Question: Please indicate a possible affordance area of the swing_baseball_bat that can be used for holding
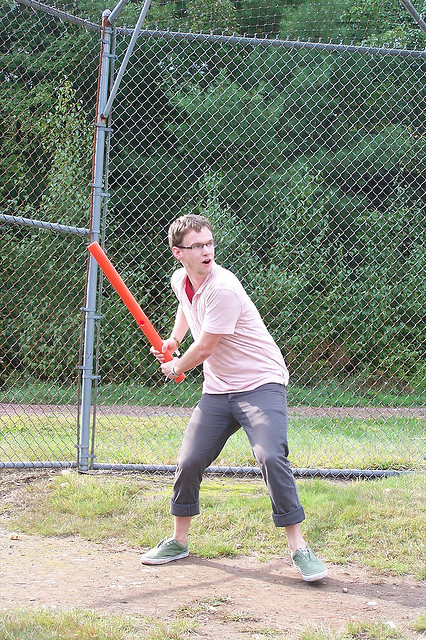
Answer: [144.953, 332.858, 189.986, 389.685]